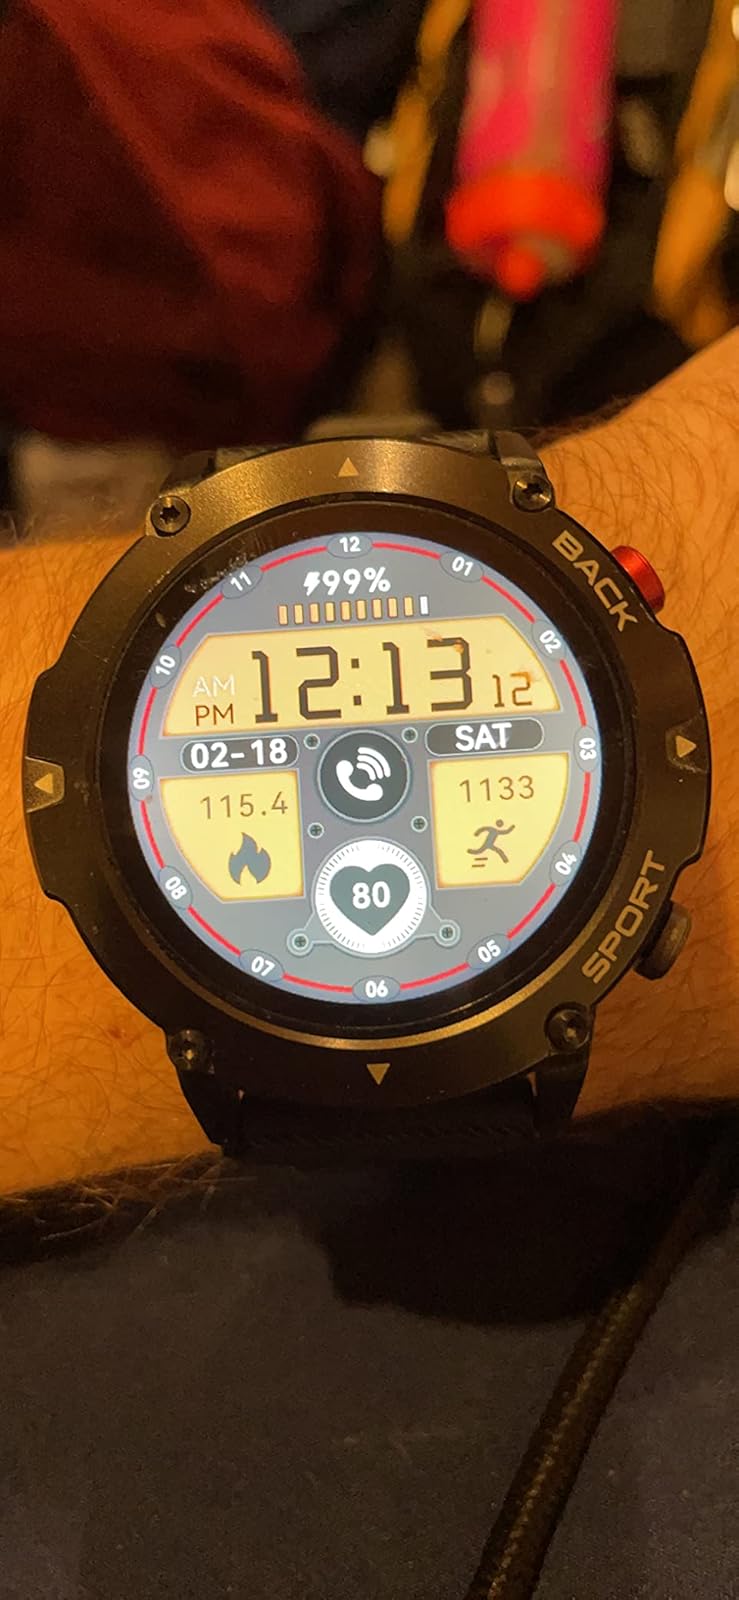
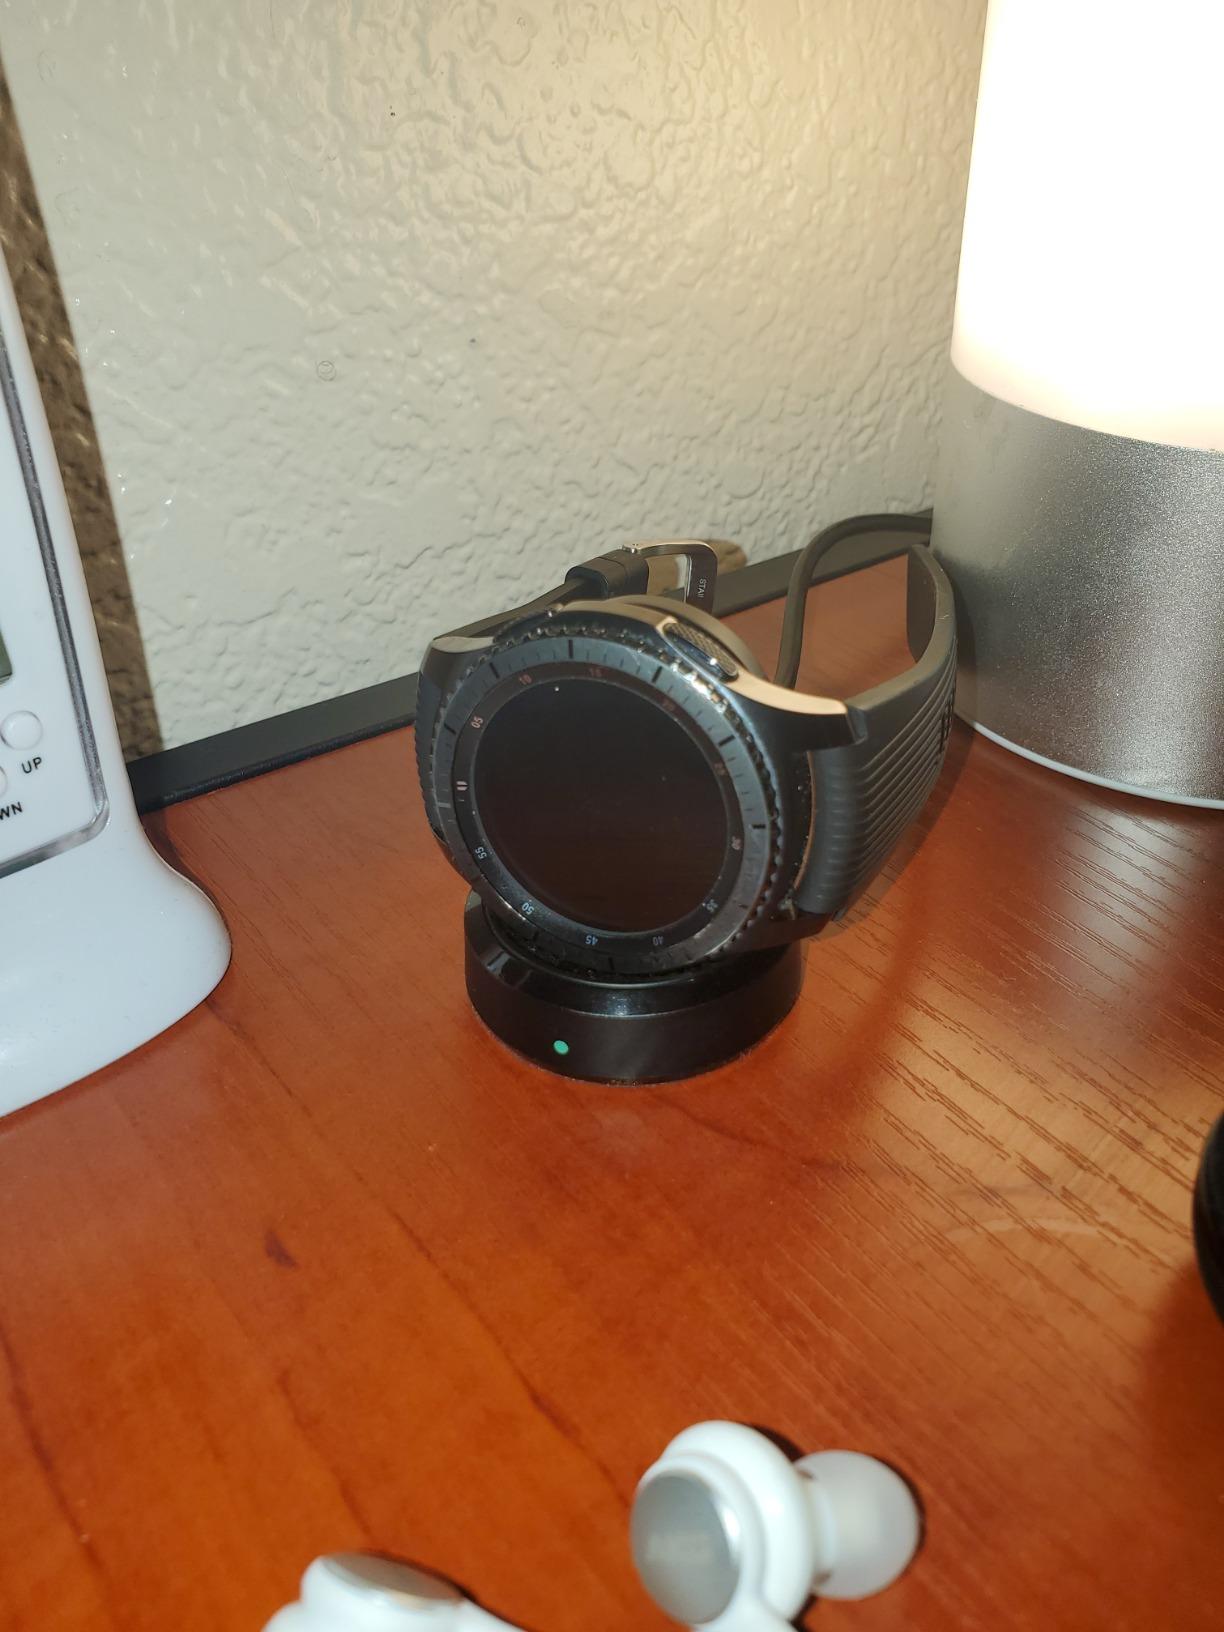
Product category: smartwatch
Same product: no